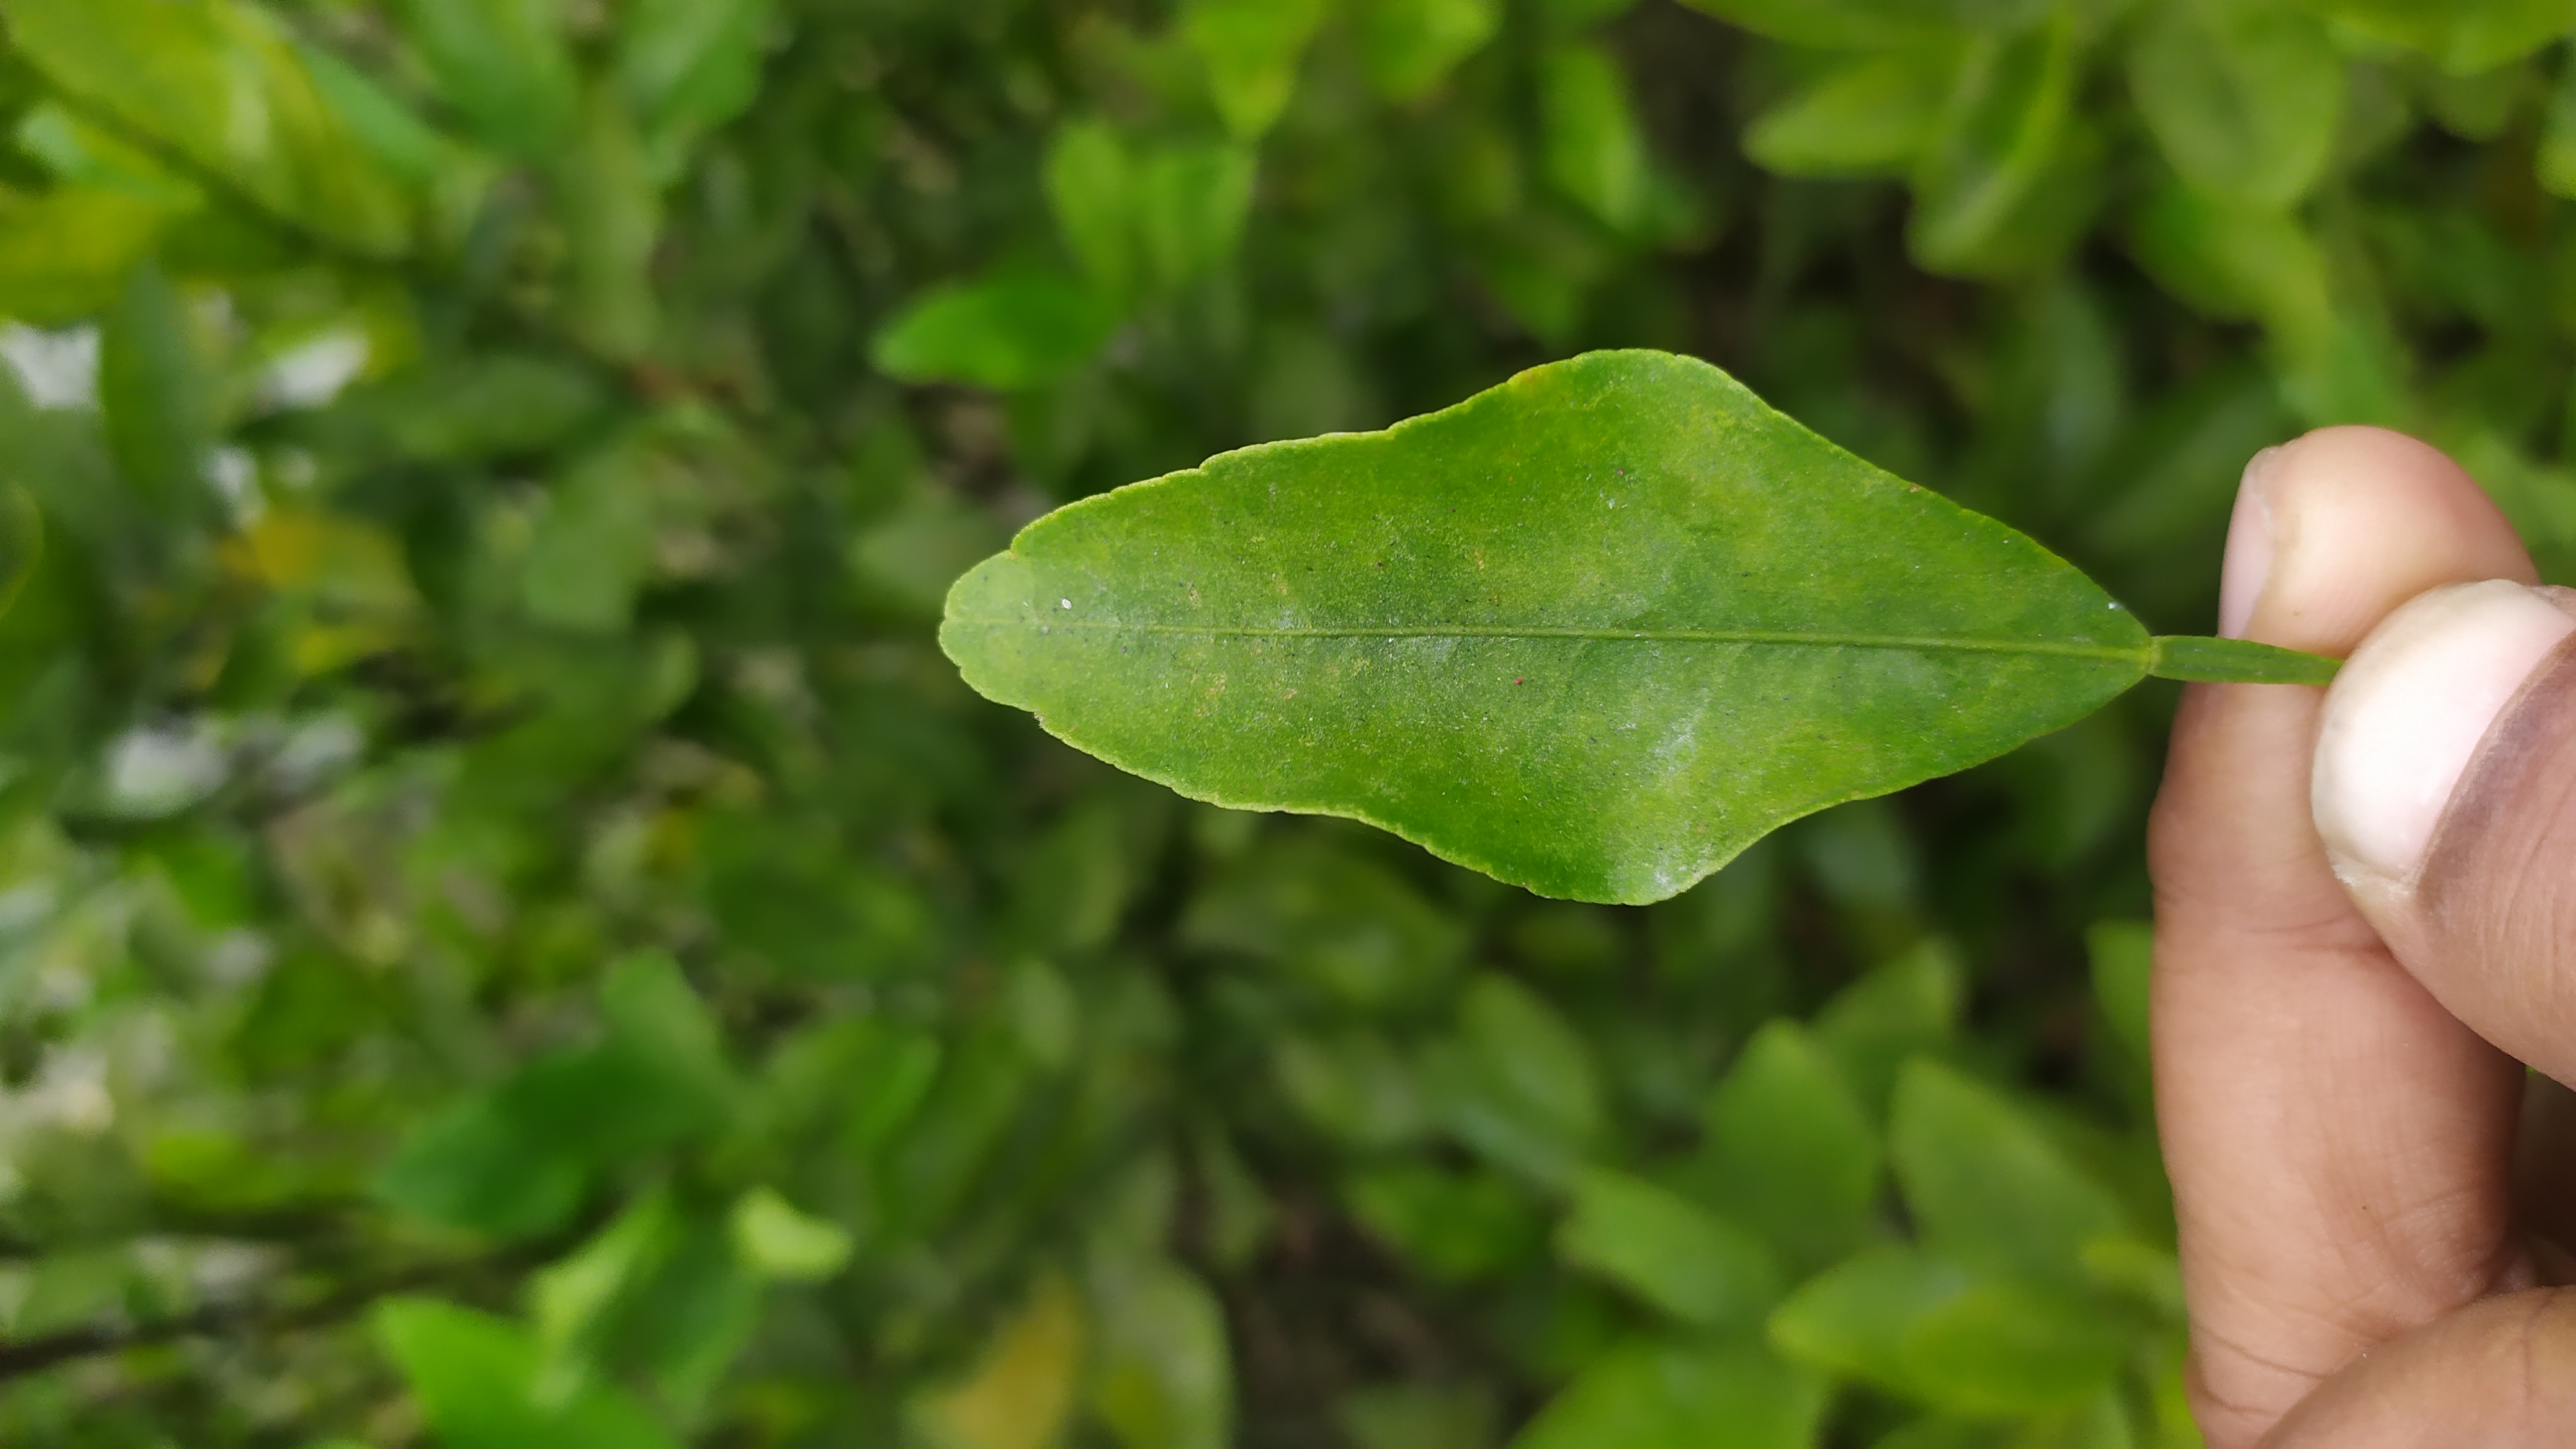
Mandarin leaf variety: Darjeling